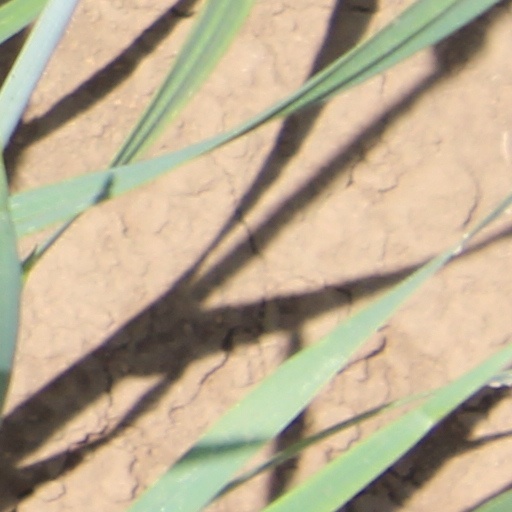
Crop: wheat